Commuter rail in North America

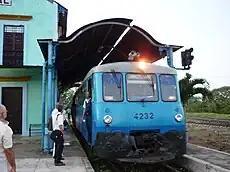
A suburban train in Bejucal, Cuba

Almost all commuter rail services in North America are operated by government entities or quasi-governmental organizations. Most share tracks or rights-of-way used by longer-distance passenger services (e.g. Amtrak, Via Rail), freight trains, or other commuter services. The electrified Northeast Corridor in the United States is shared by commuter trains and Amtrak's Acela Express, regional, and intercity trains.